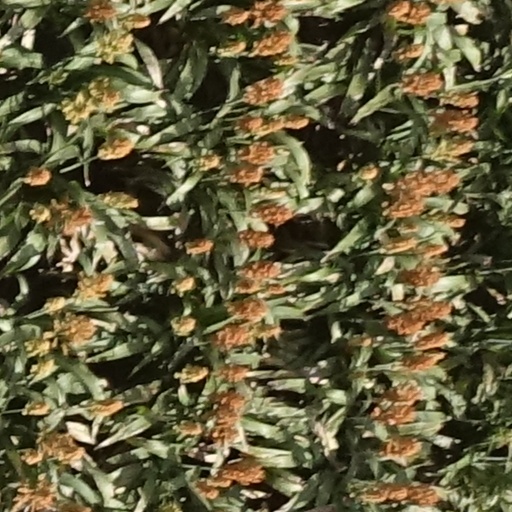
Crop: sorghum